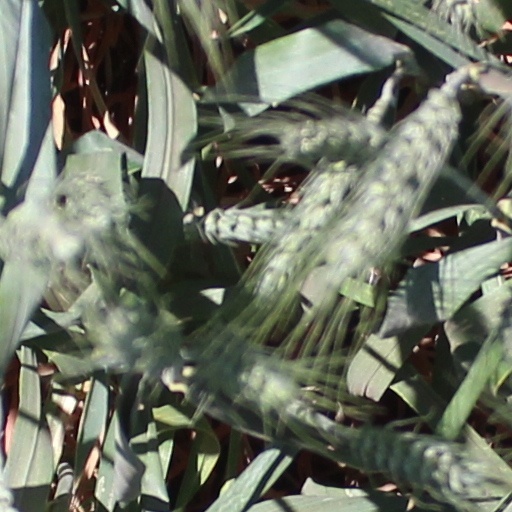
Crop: wheat